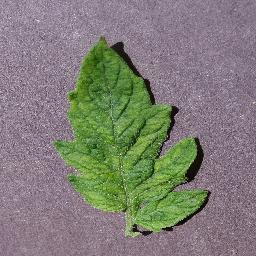
Label: Tomato___Tomato_mosaic_virus